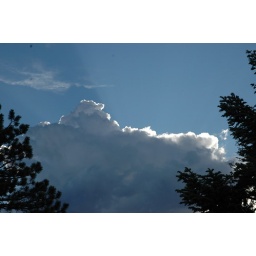
Day 4: The clouds building over the mountains taken on the balcony at home.